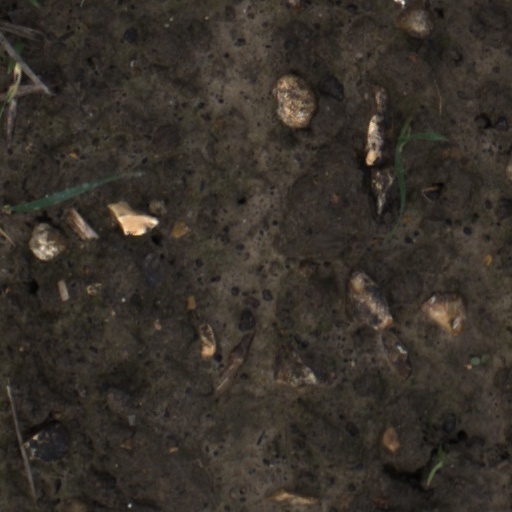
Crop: wheat